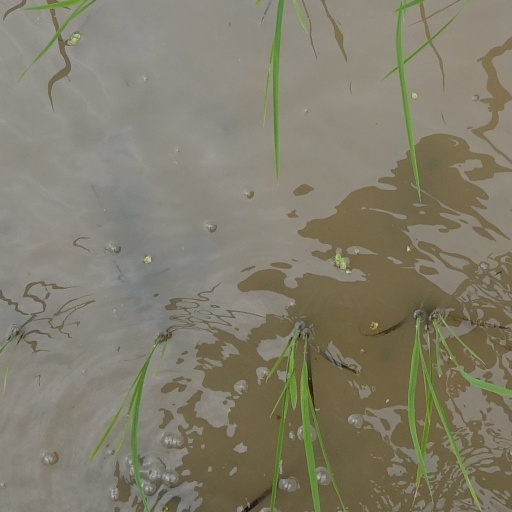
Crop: rice